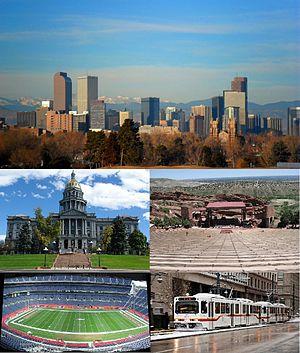
Denver est la capitale et la ville la plus peuplée de l'État du Colorado, aux États-Unis.